The Resort (film)

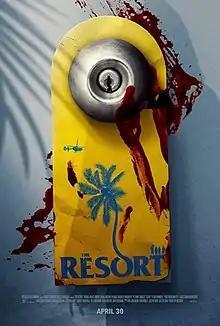
Theatrical release poster

The Resort is a 2021 American horror film written and directed by Taylor Chien. It stars Bianca Haase, Brock O'Hurn, Michael Vlamis, and Michelle Randolph. The movie was shot in 2019, and hip-hop artist Quavo helped produce it after being encouraged by main producer Will Meldman.